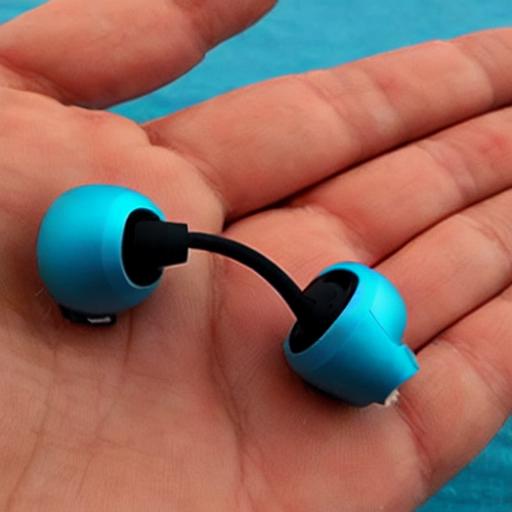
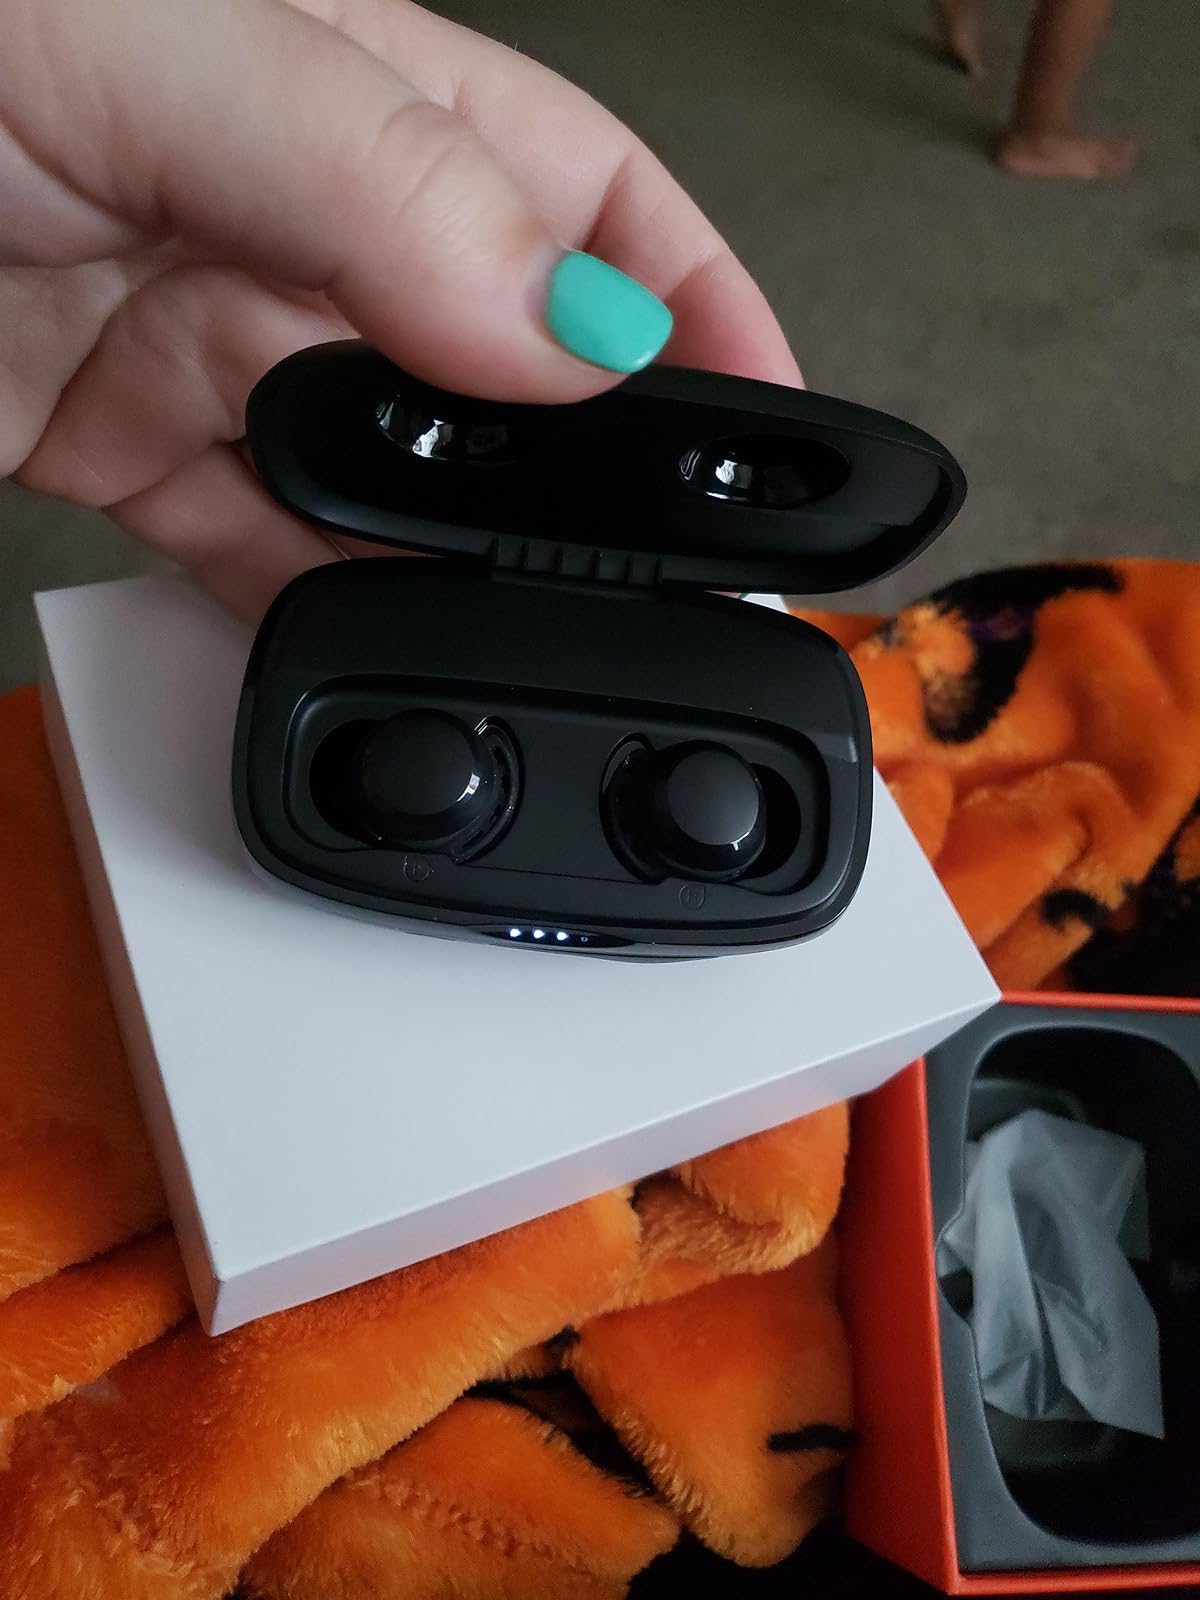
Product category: earbuds
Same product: no